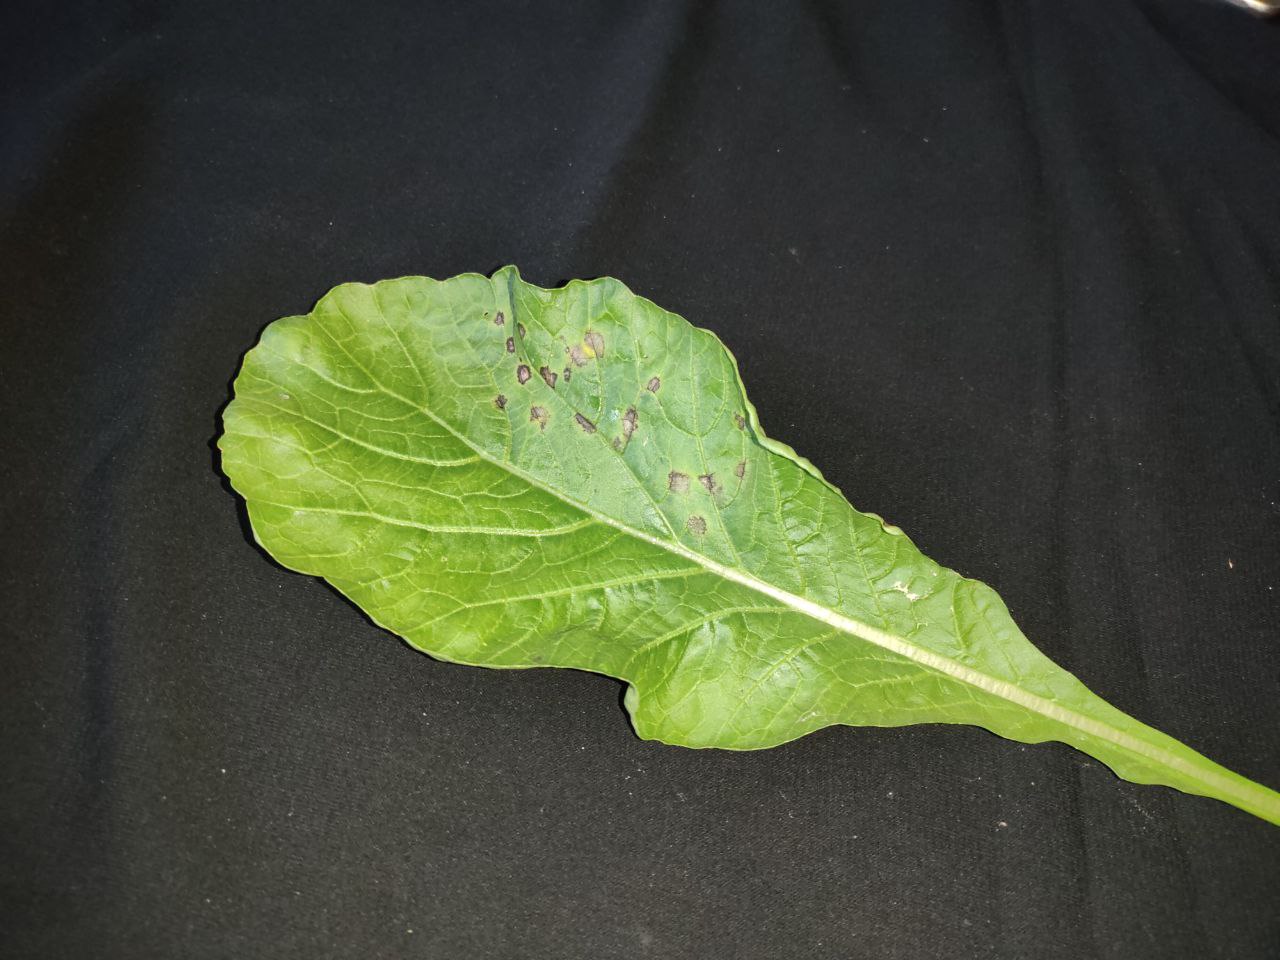
Label: Black leaf spot